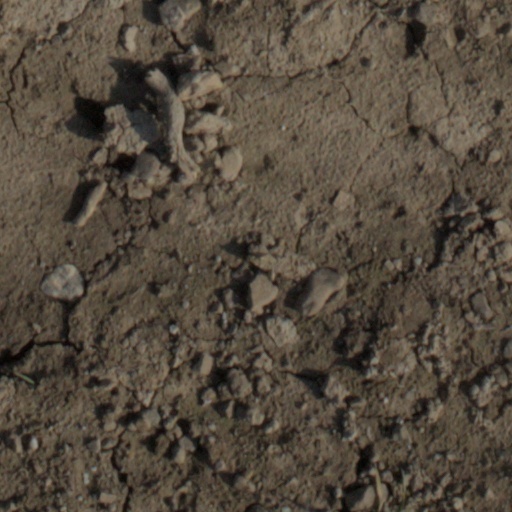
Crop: wheat